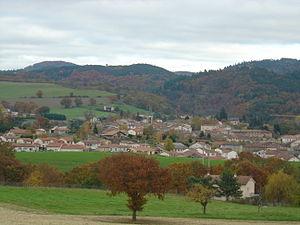
Vue générale de Sauxillanges (63-Puy de Dôme
Sauxillanges est une commune française, située dans le département du Puy-de-Dôme en région Auvergne-Rhône-Alpes.
Petites Cités de caractère de France est une association française loi de 1901 qui décerne le label non-officiel touristique Petite Cité de caractère.